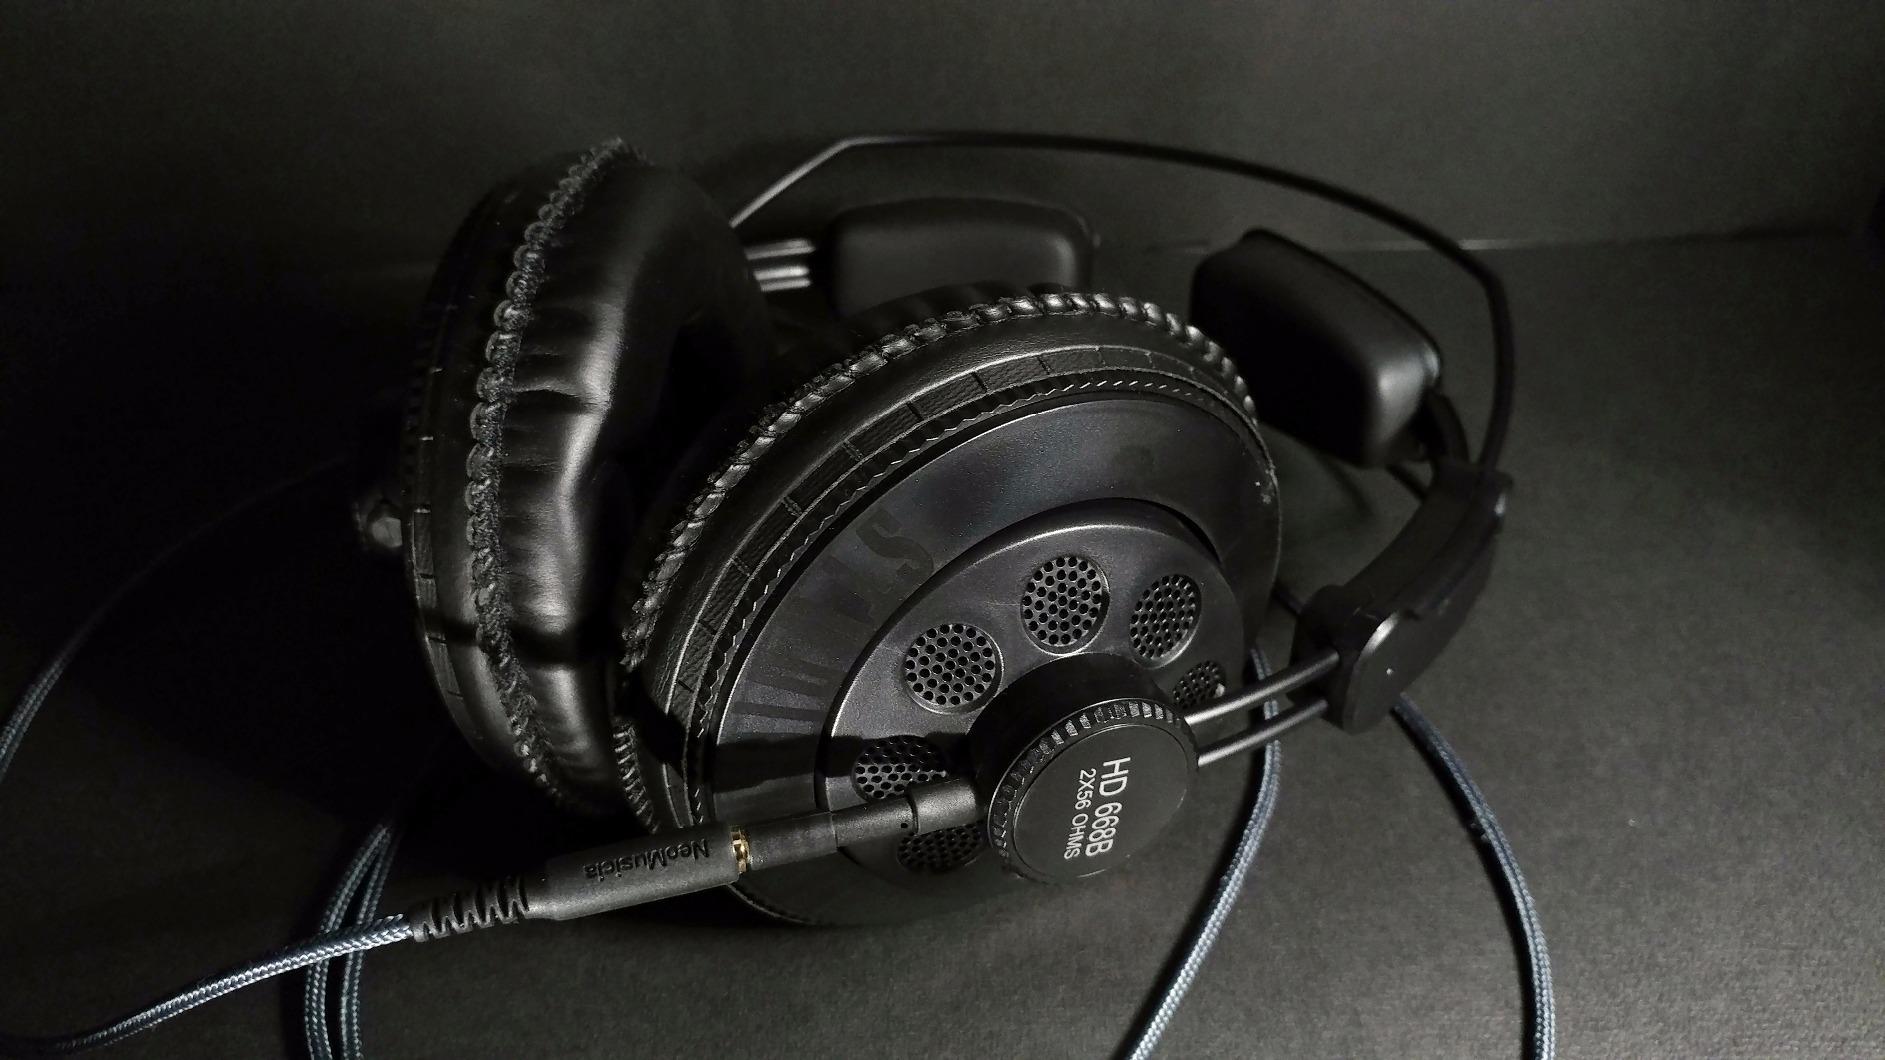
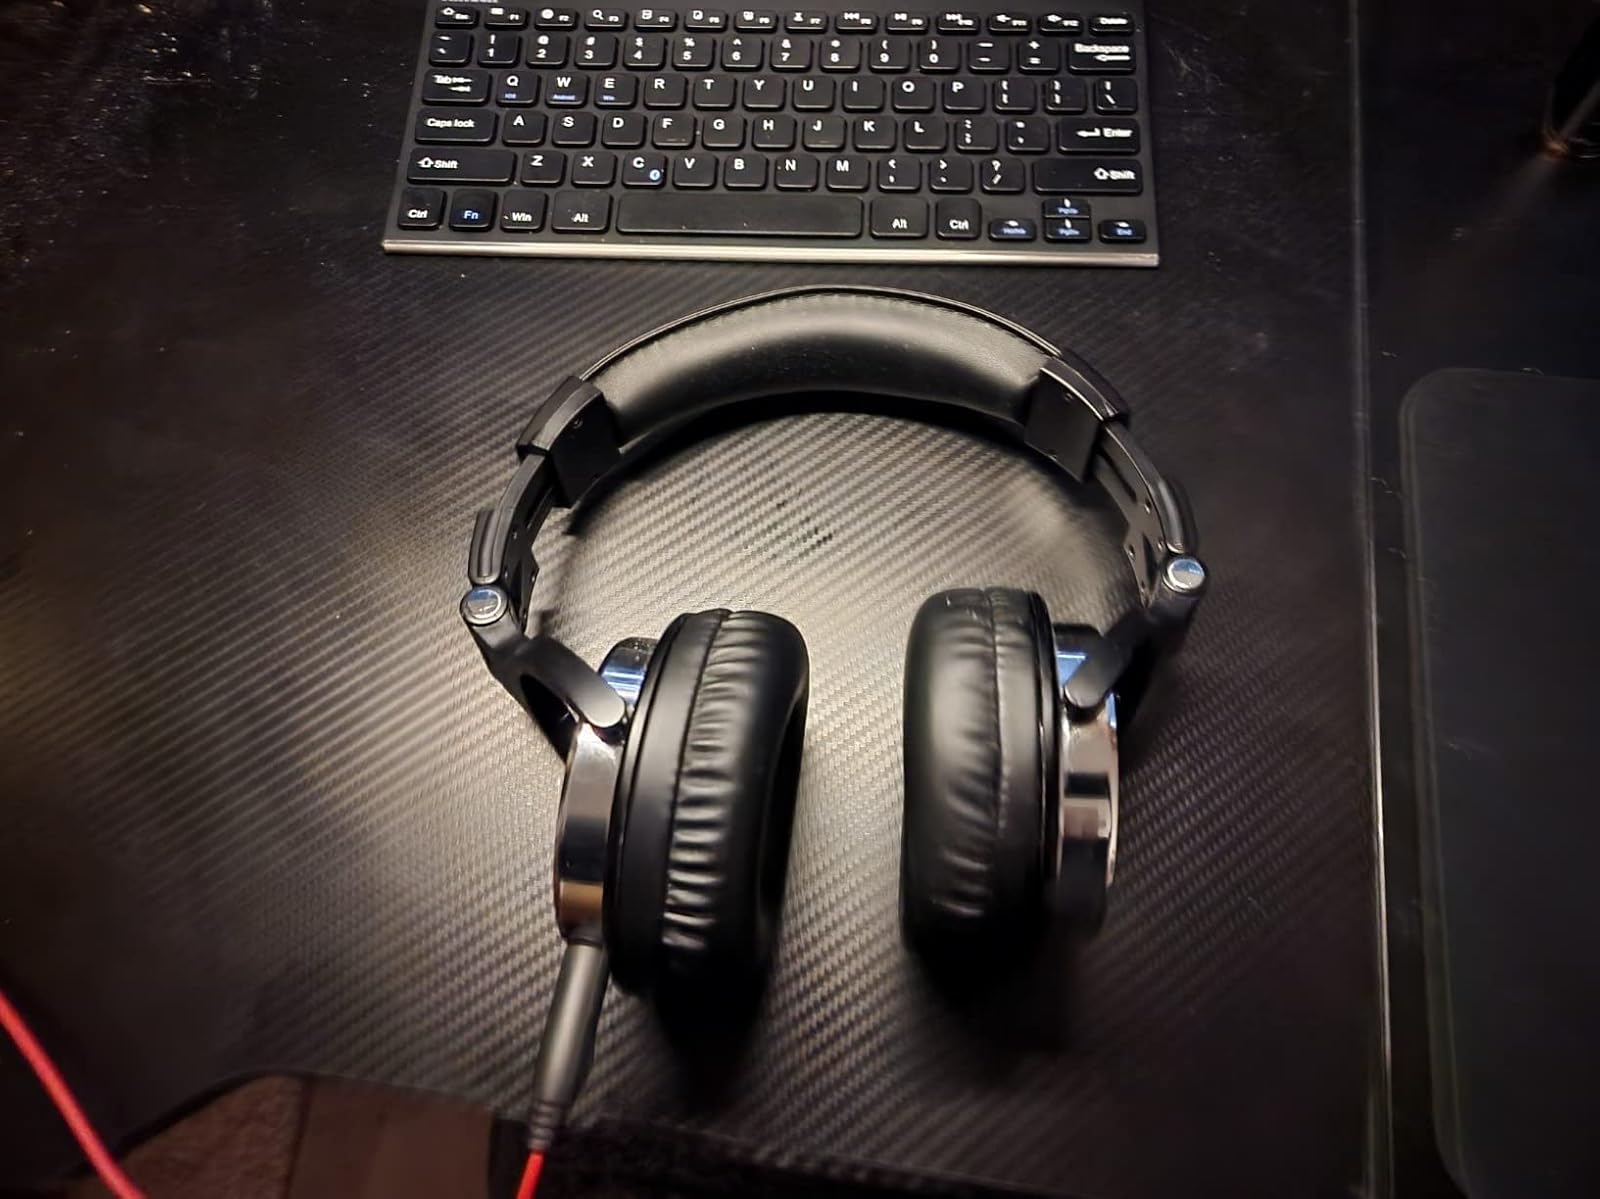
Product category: headphones
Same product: no